Blanquet

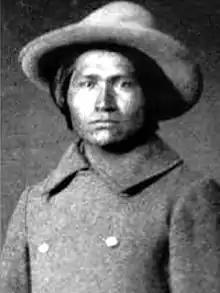
Blanquet in 1875.

Blanquet was an Indian Scout in the United States Army and a recipient of the U.S. military's highest decoration, the Medal of Honor, for his actions in the Indian Wars of the western United States.